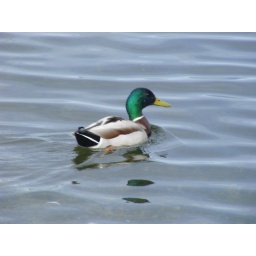
duck swimming in bray